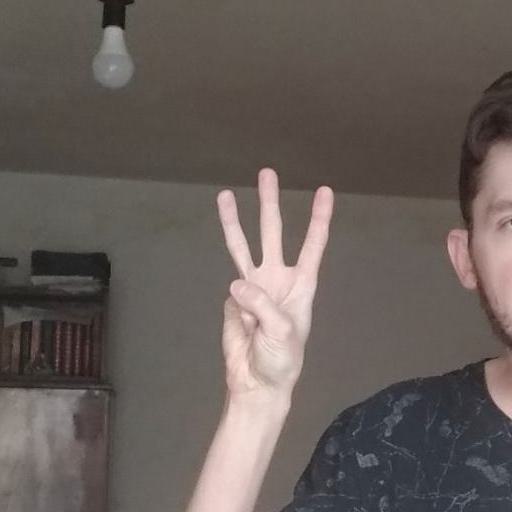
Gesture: three